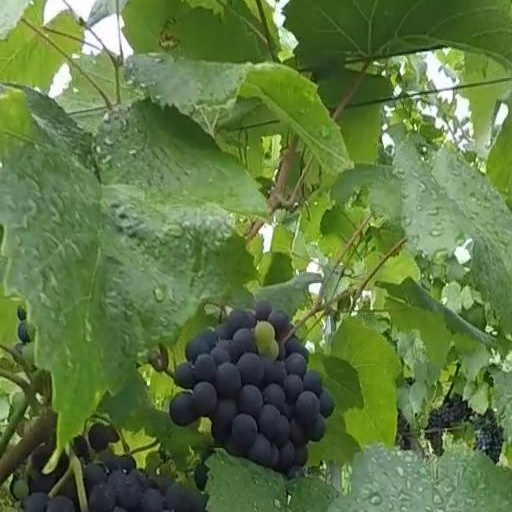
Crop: grape